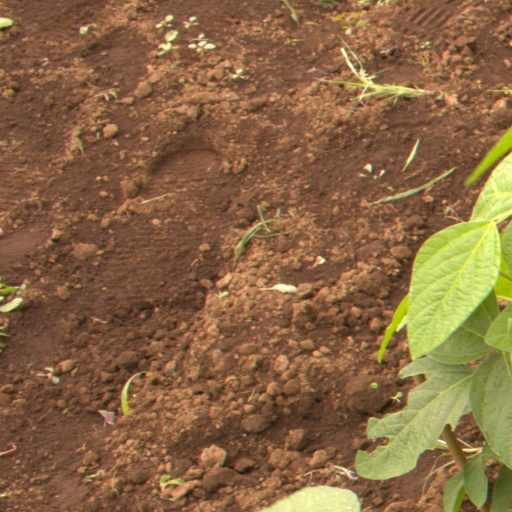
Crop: soybean